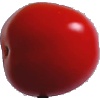
Label: Tomato 4